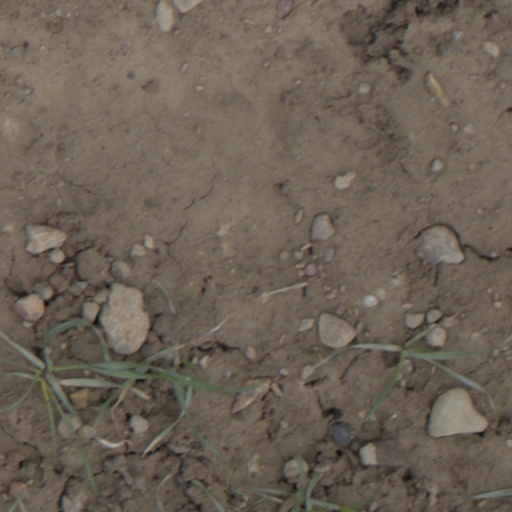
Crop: wheat